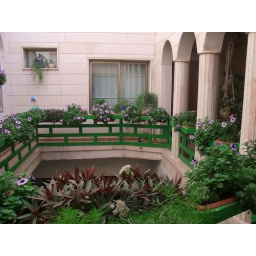
Never liked the bright green railings but the flower pots around this balcony always gave me such pleasure